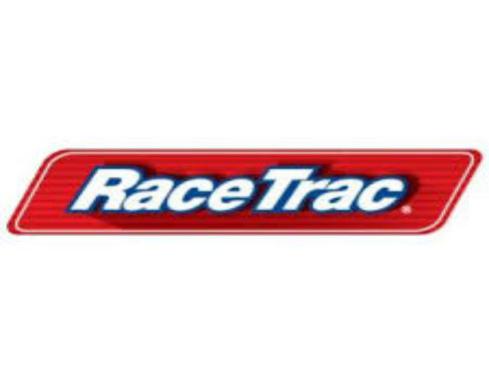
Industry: Transportation